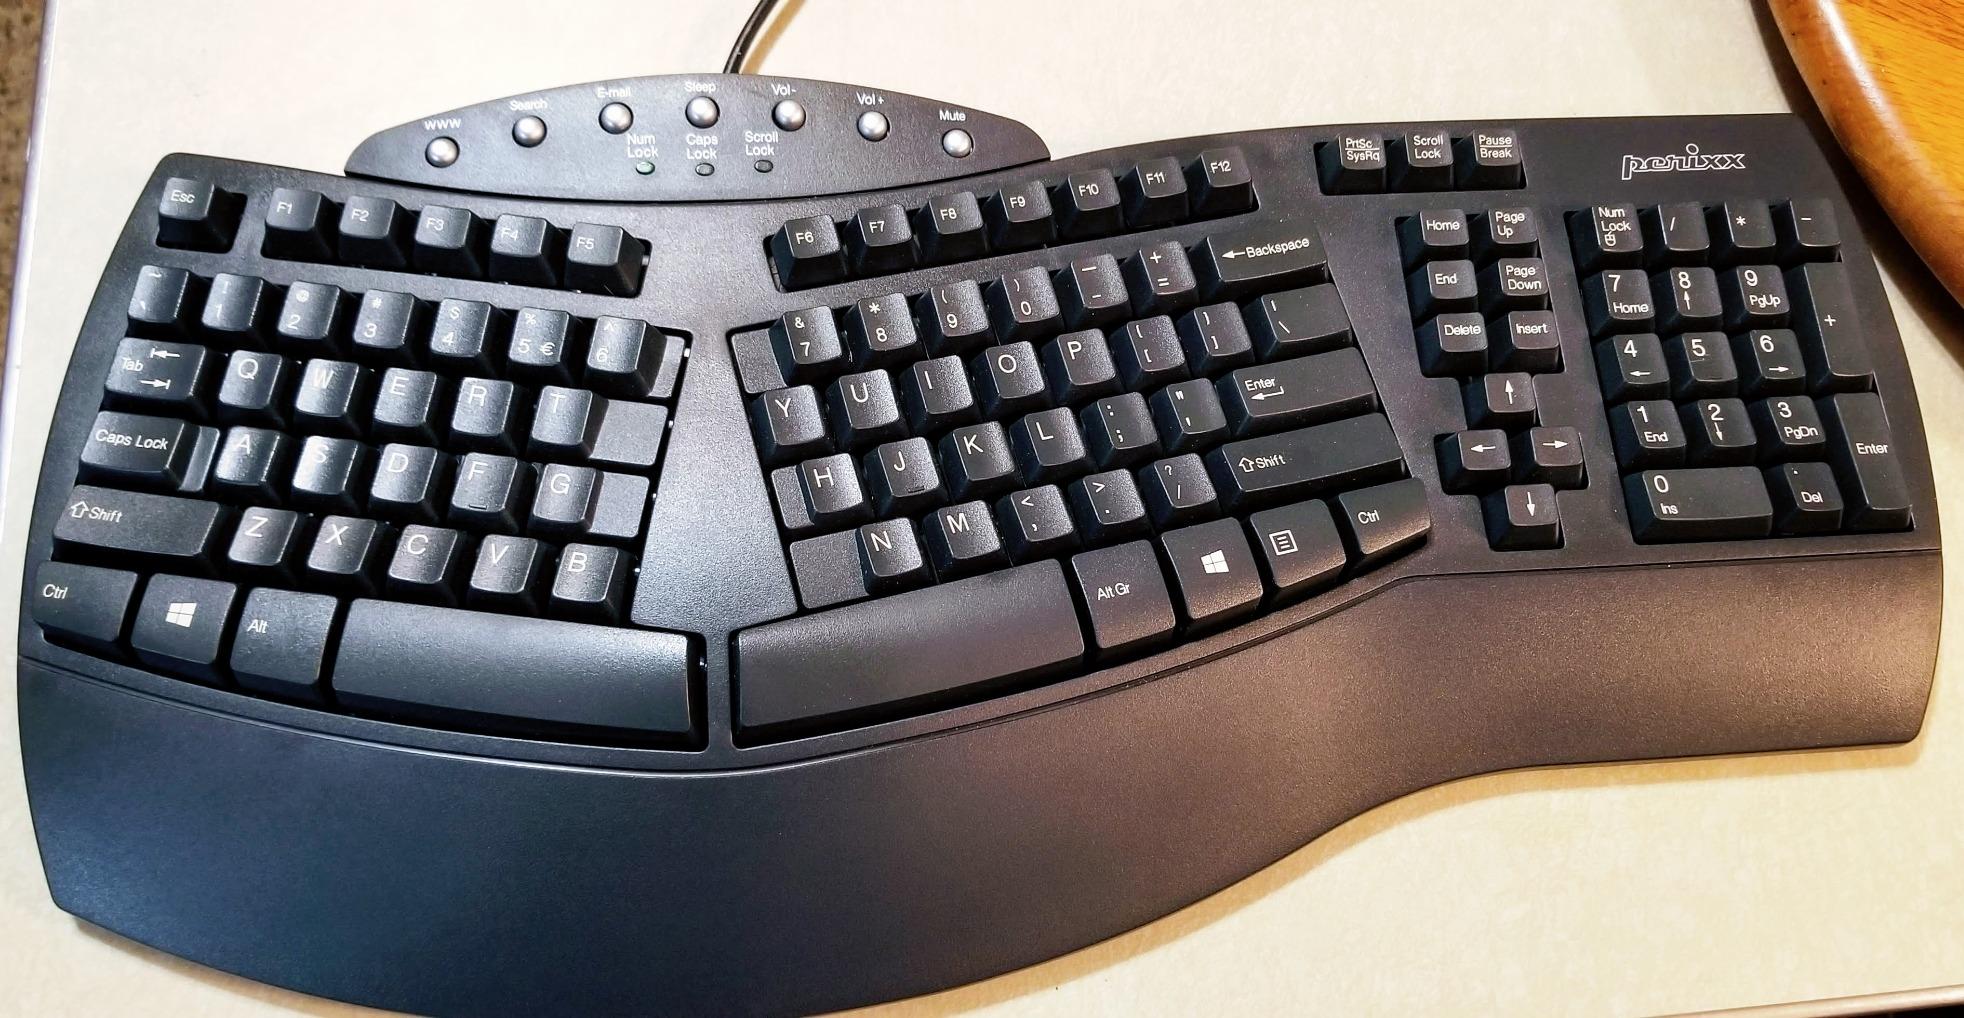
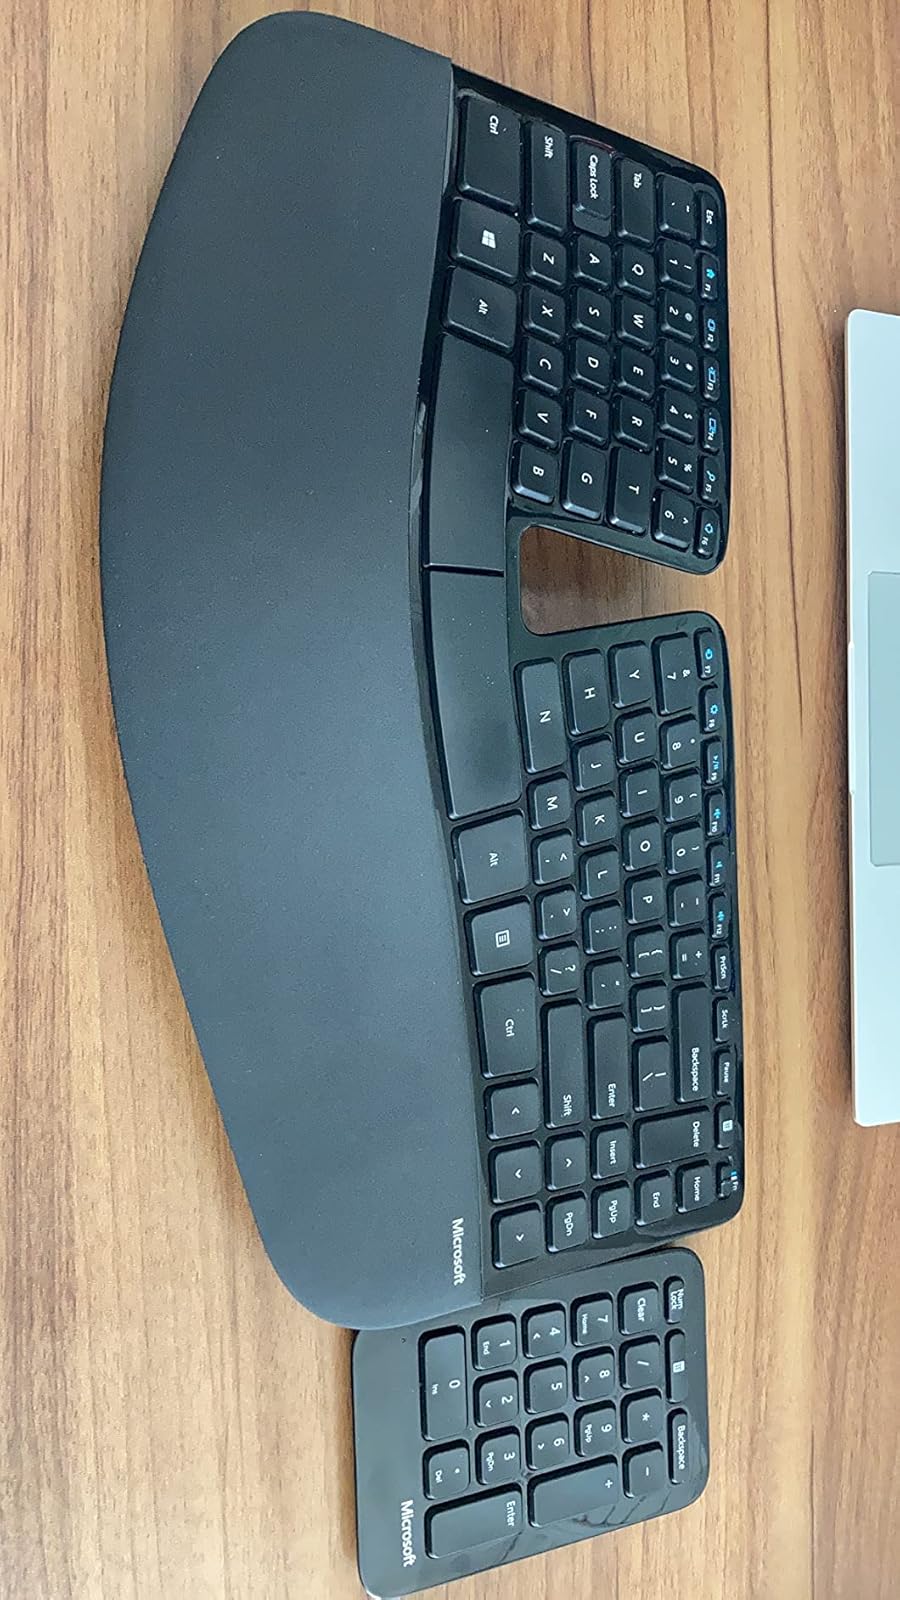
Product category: keyboard
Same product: no